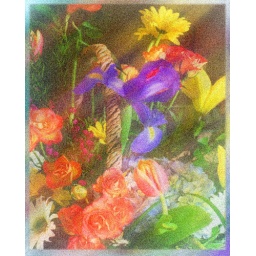
flowers in a basket